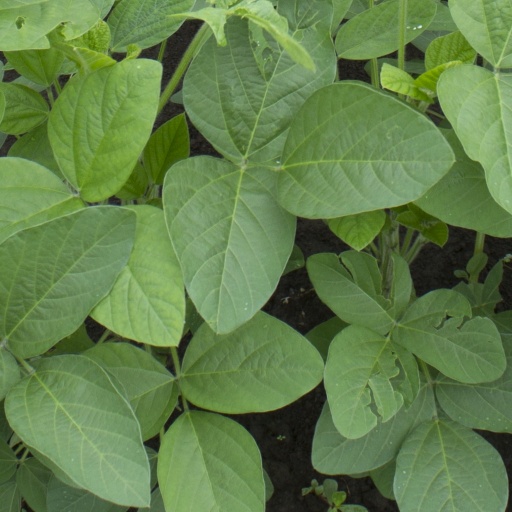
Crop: soybean